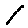
Label: 1